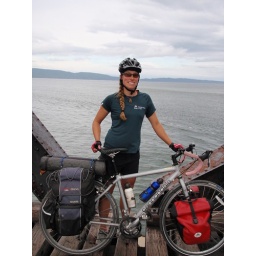
Caroline walking her bike on a railway bridge. We think we shaved off about 10 km by doing this.